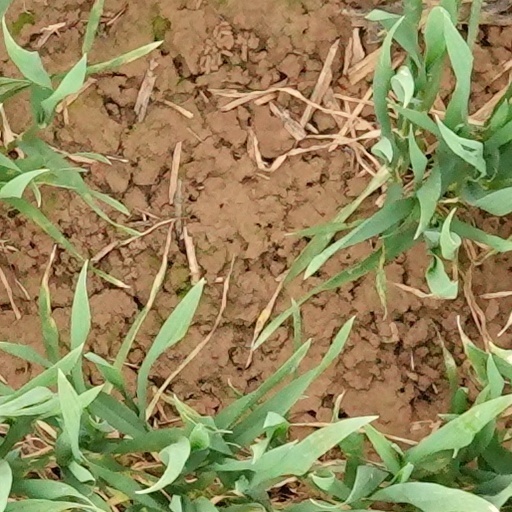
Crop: wheat